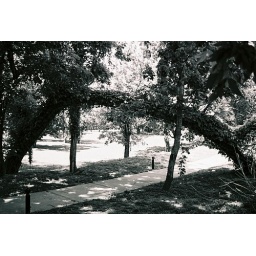
tree over sidewalk at left bank